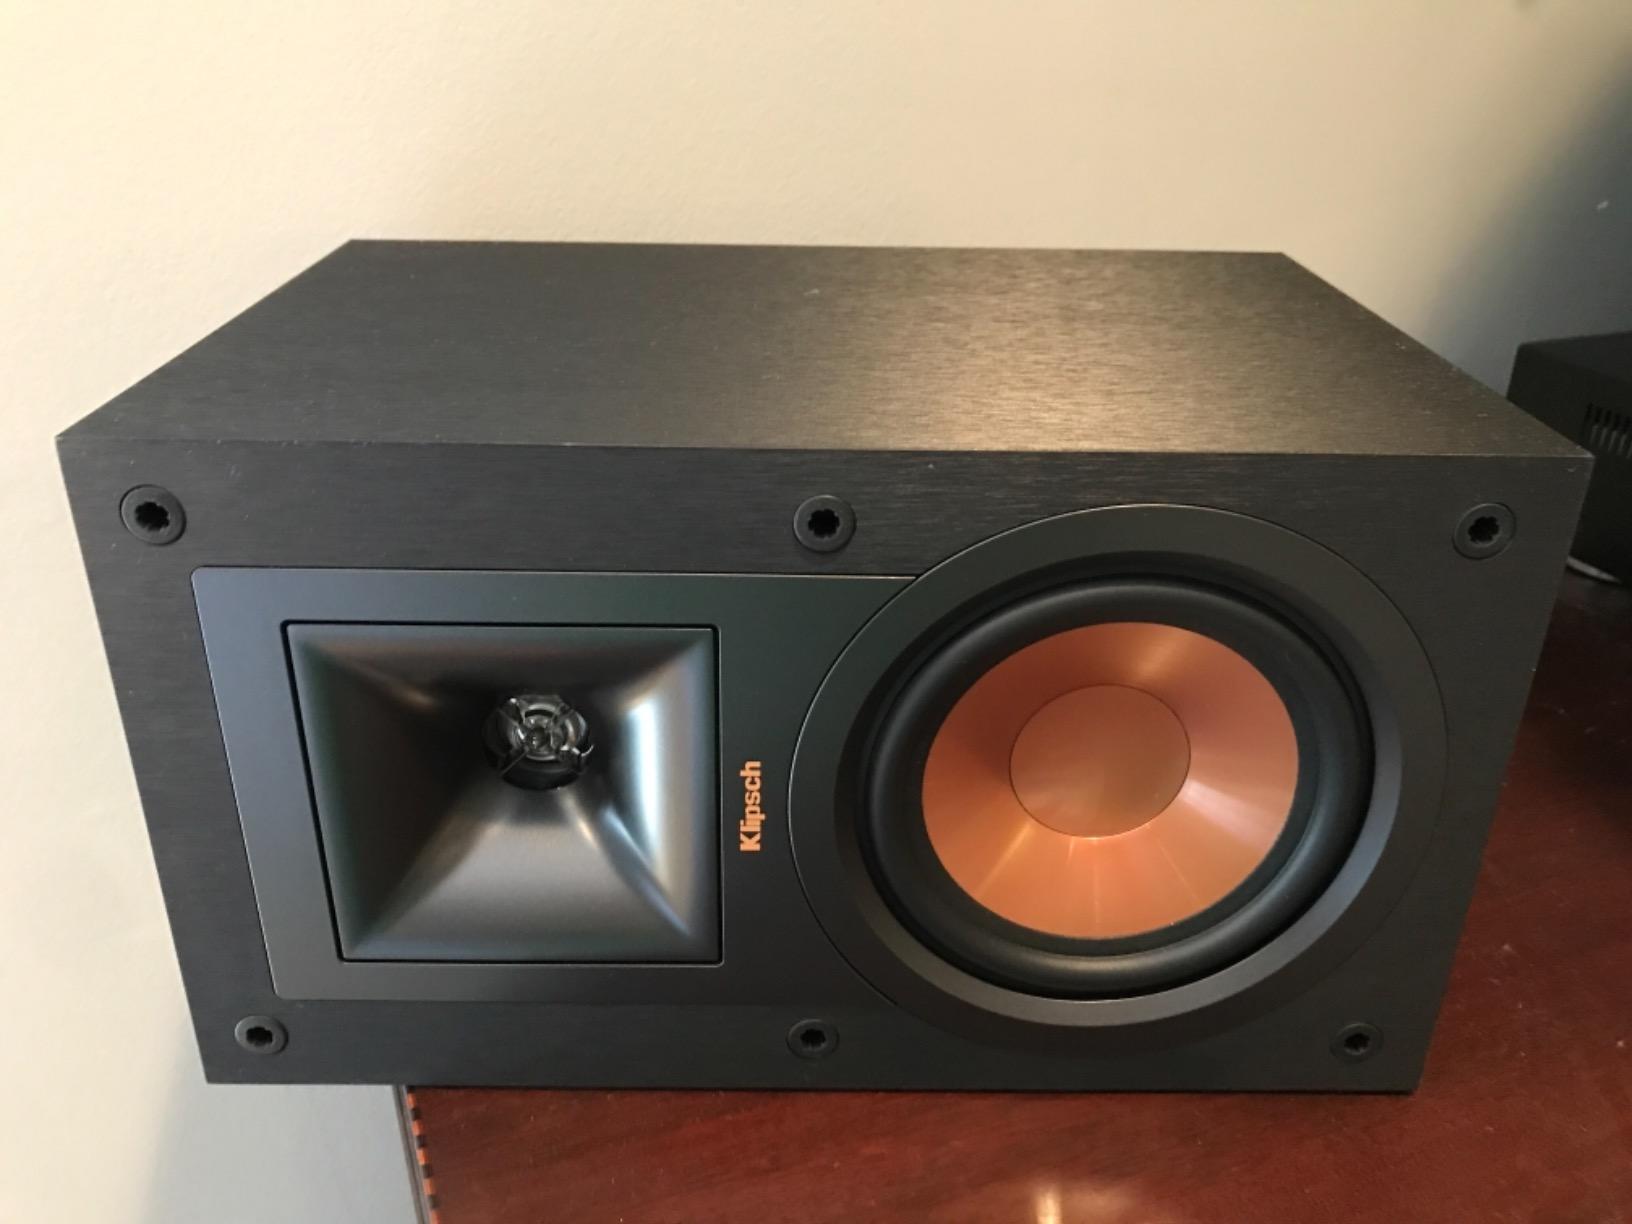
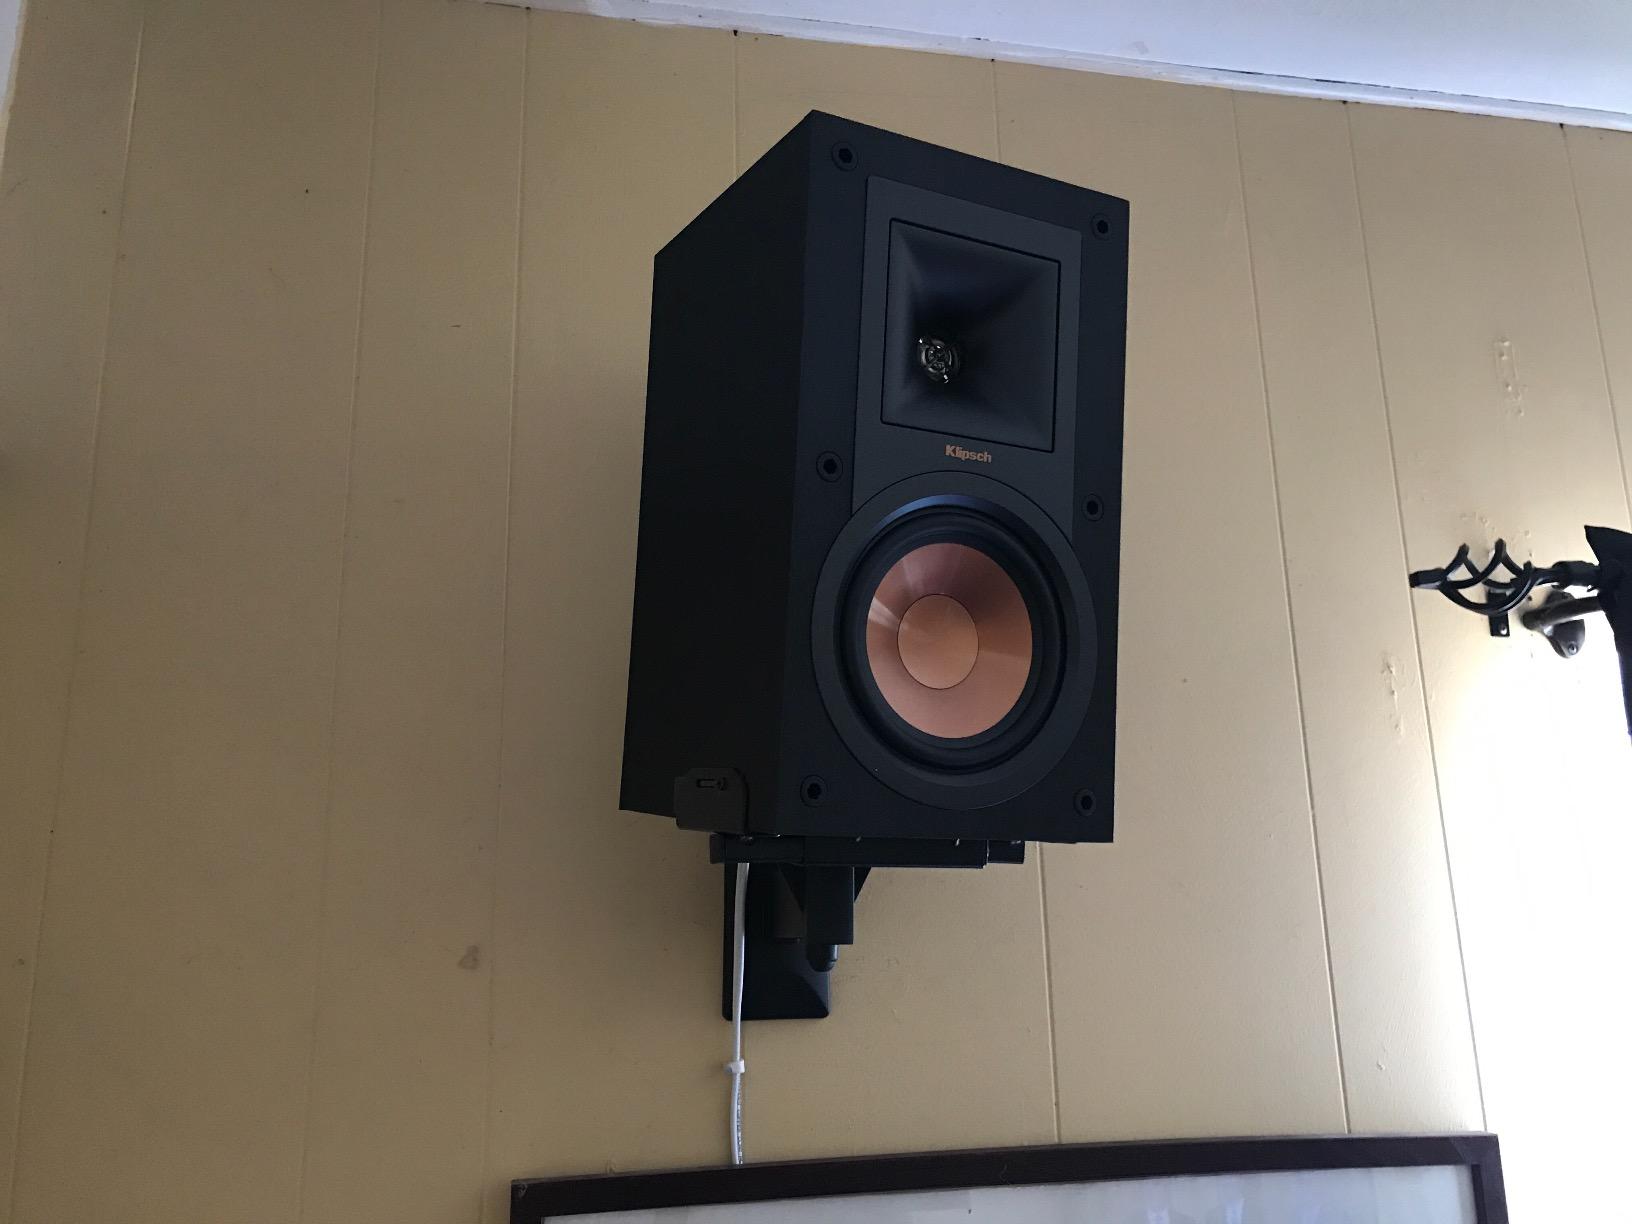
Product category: speaker
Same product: yes